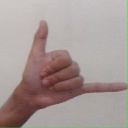
अक्षर: द